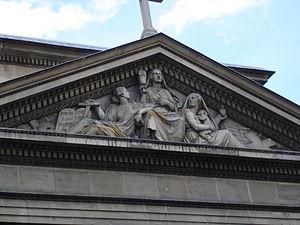
La rue de Turenne est une voie de Paris située en plein cœur du quartier du Marais dans les 3ᵉ et 4ᵉ arrondissements.
L'église Saint-Denys-du-Saint-Sacrement, située 70 rue de Turenne dans le 3ᵉ arrondissement de Paris.